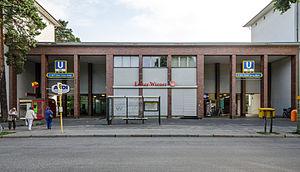
Onkel Toms Hütte est une station du métro de Berlin située au cœur du lotissement éponyme, Onkel Toms Siedlung, à Zehlendorf dans l'arrondissement de Steglitz-Zehlendorf.